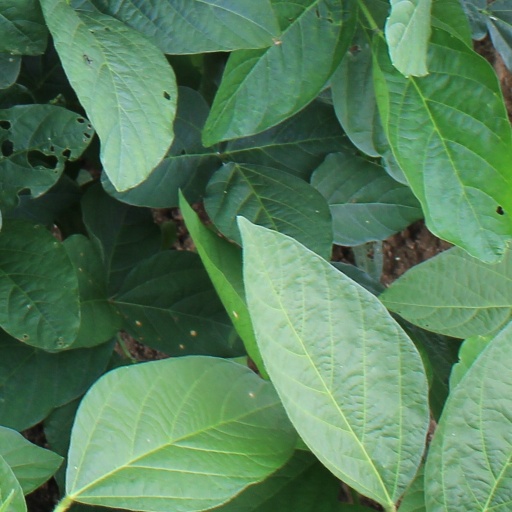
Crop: soybean